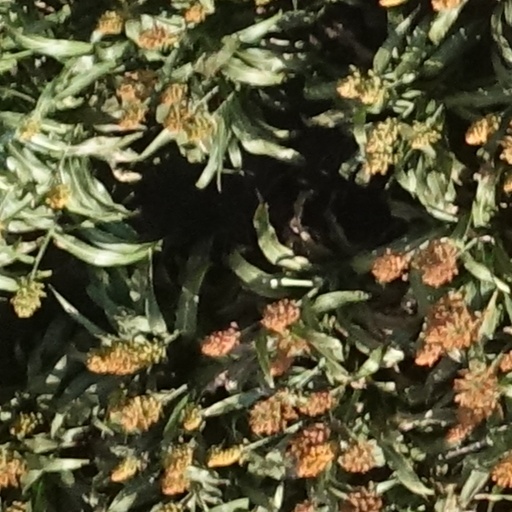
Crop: sorghum